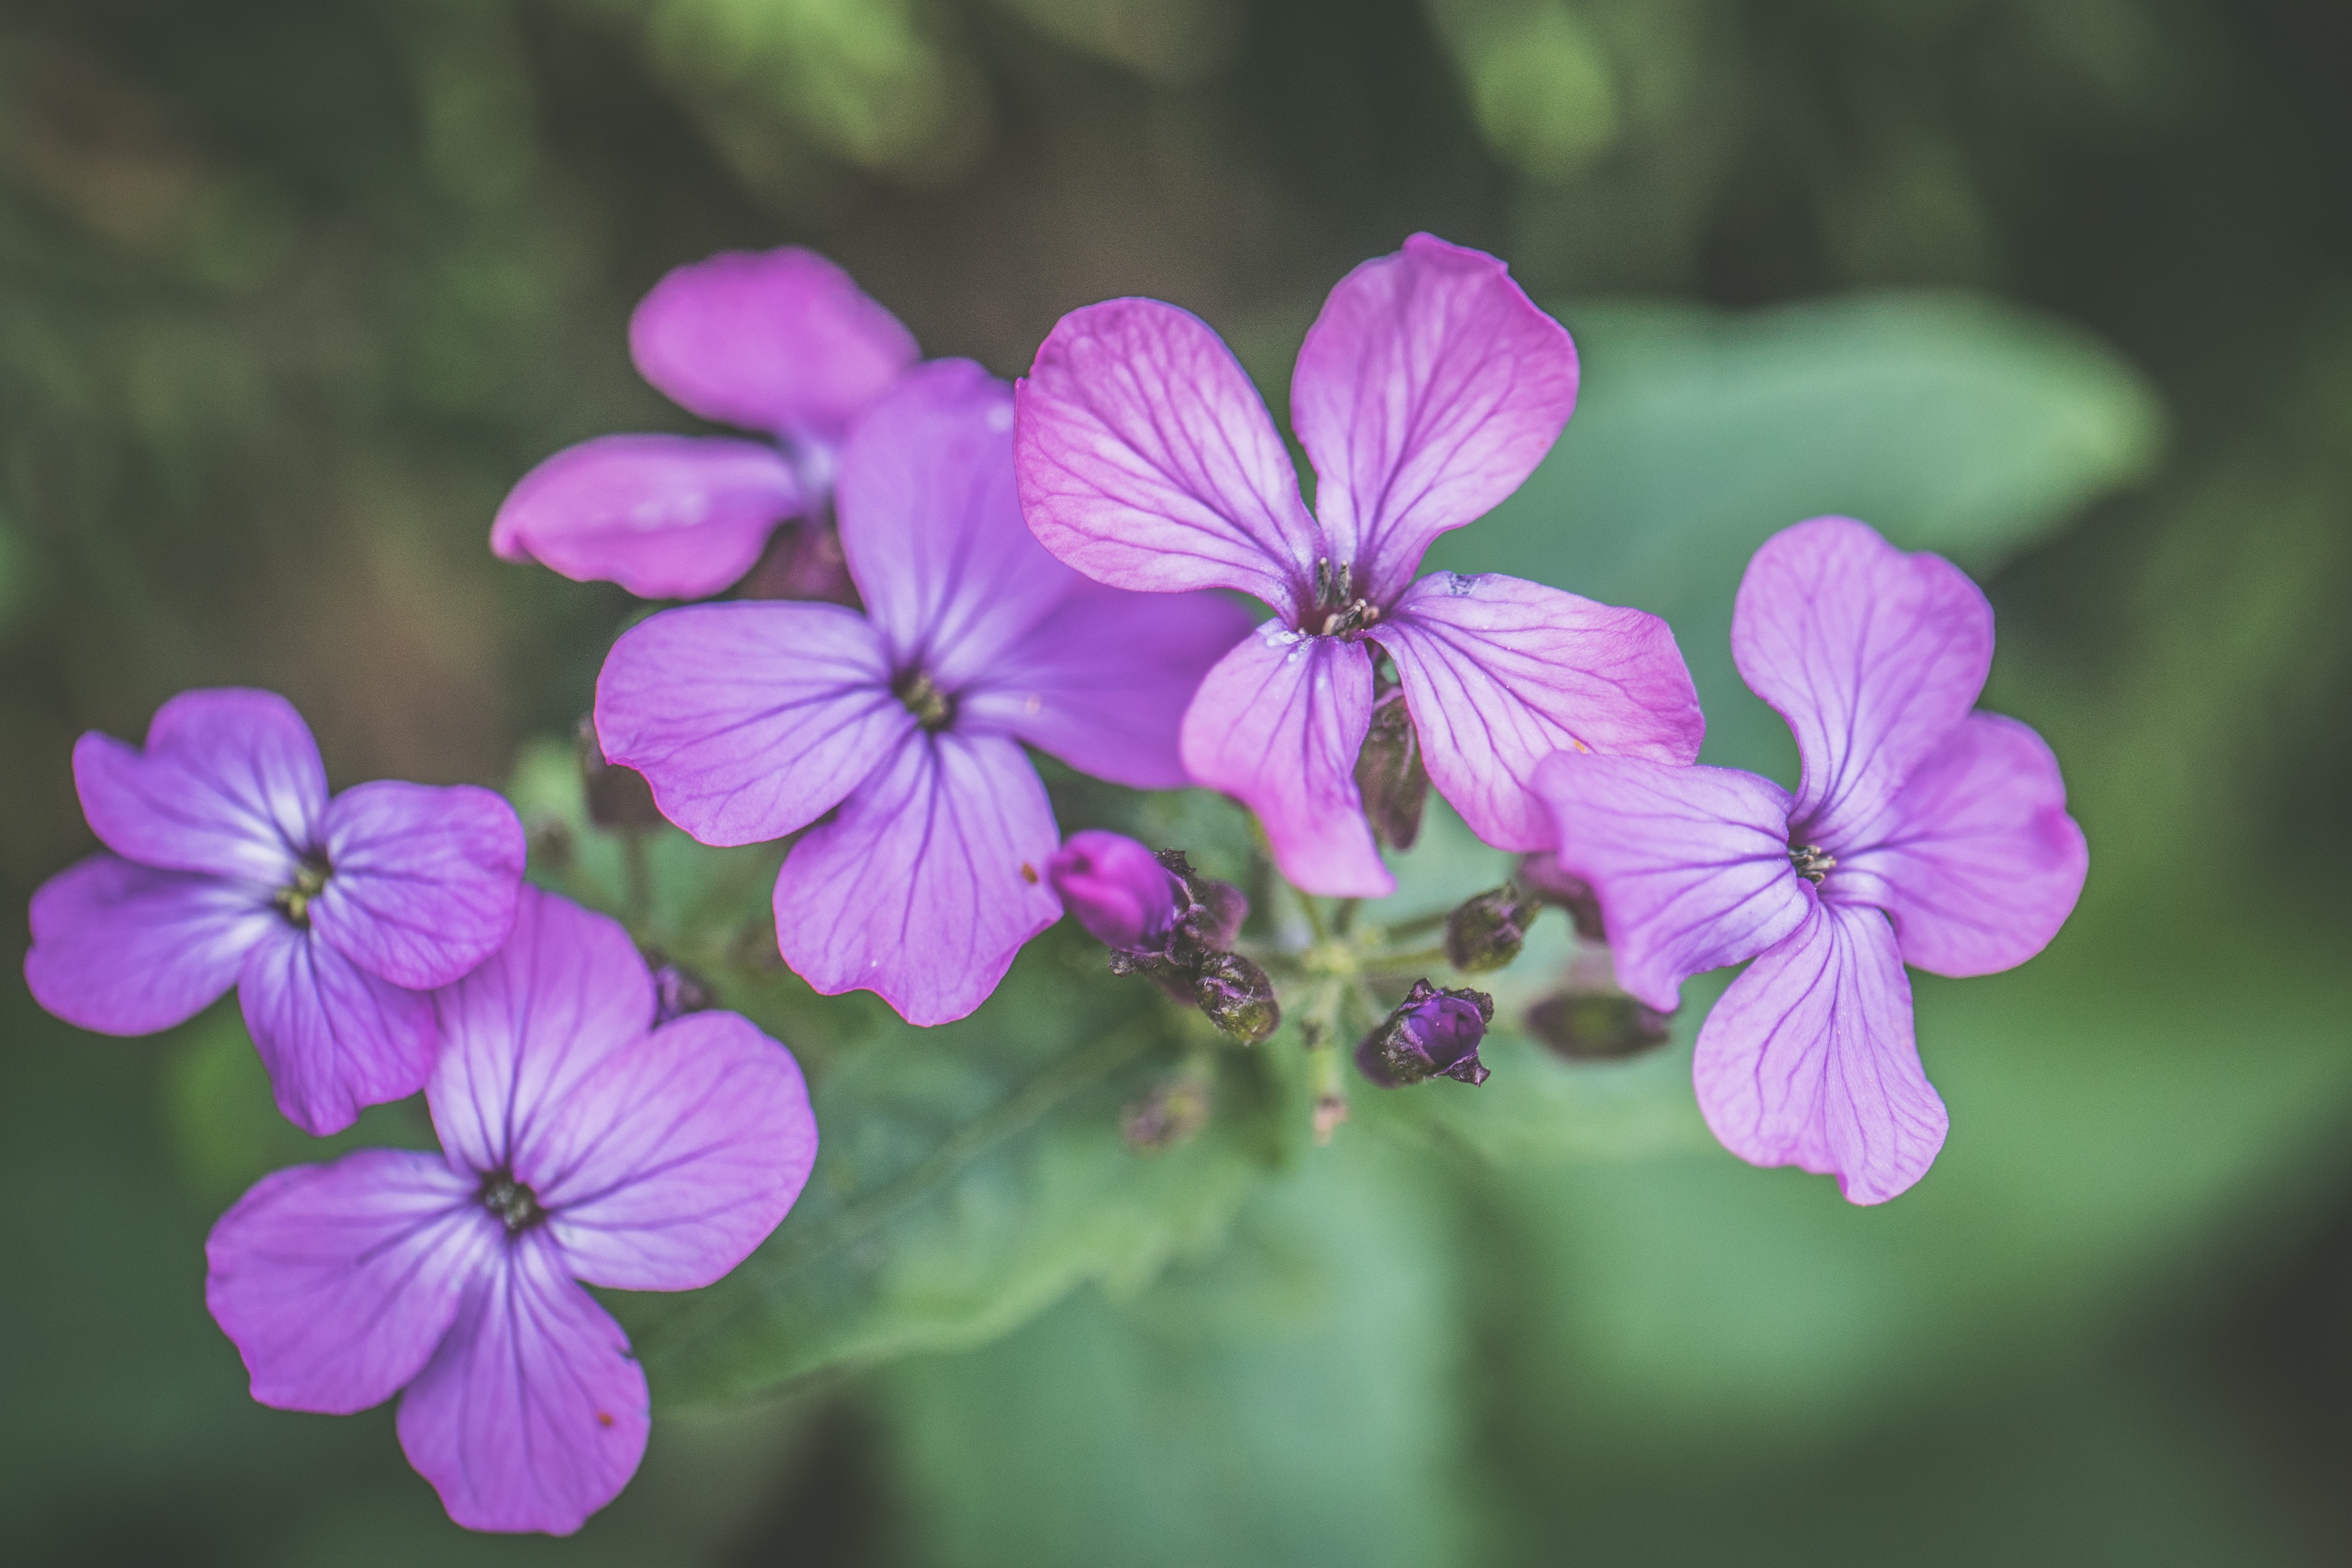
flower, flowering plant, petal, plant, Dame s rocket, geraniaceae, geranium, geraniales, wildflower, wood sorrel family